Flag Square, Lima

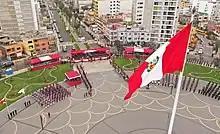
Celebrations at the square in 2020.

The Flag Square is a public square in Lima, Peru. It is located next to the Mateo Salado "Huaca" at the intersection of Breña, Lima and Pueblo Libre districts.